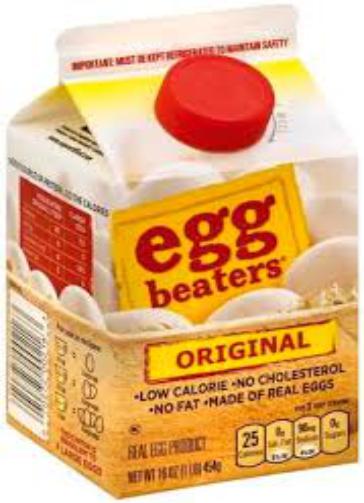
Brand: Egg Beaters
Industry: Food